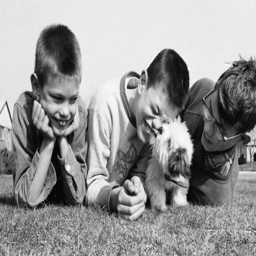
boys playing with a dog .